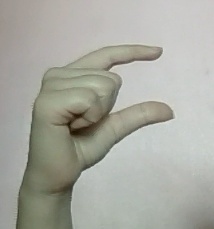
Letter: dal